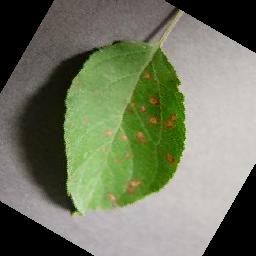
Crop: apple
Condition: cedar_rust